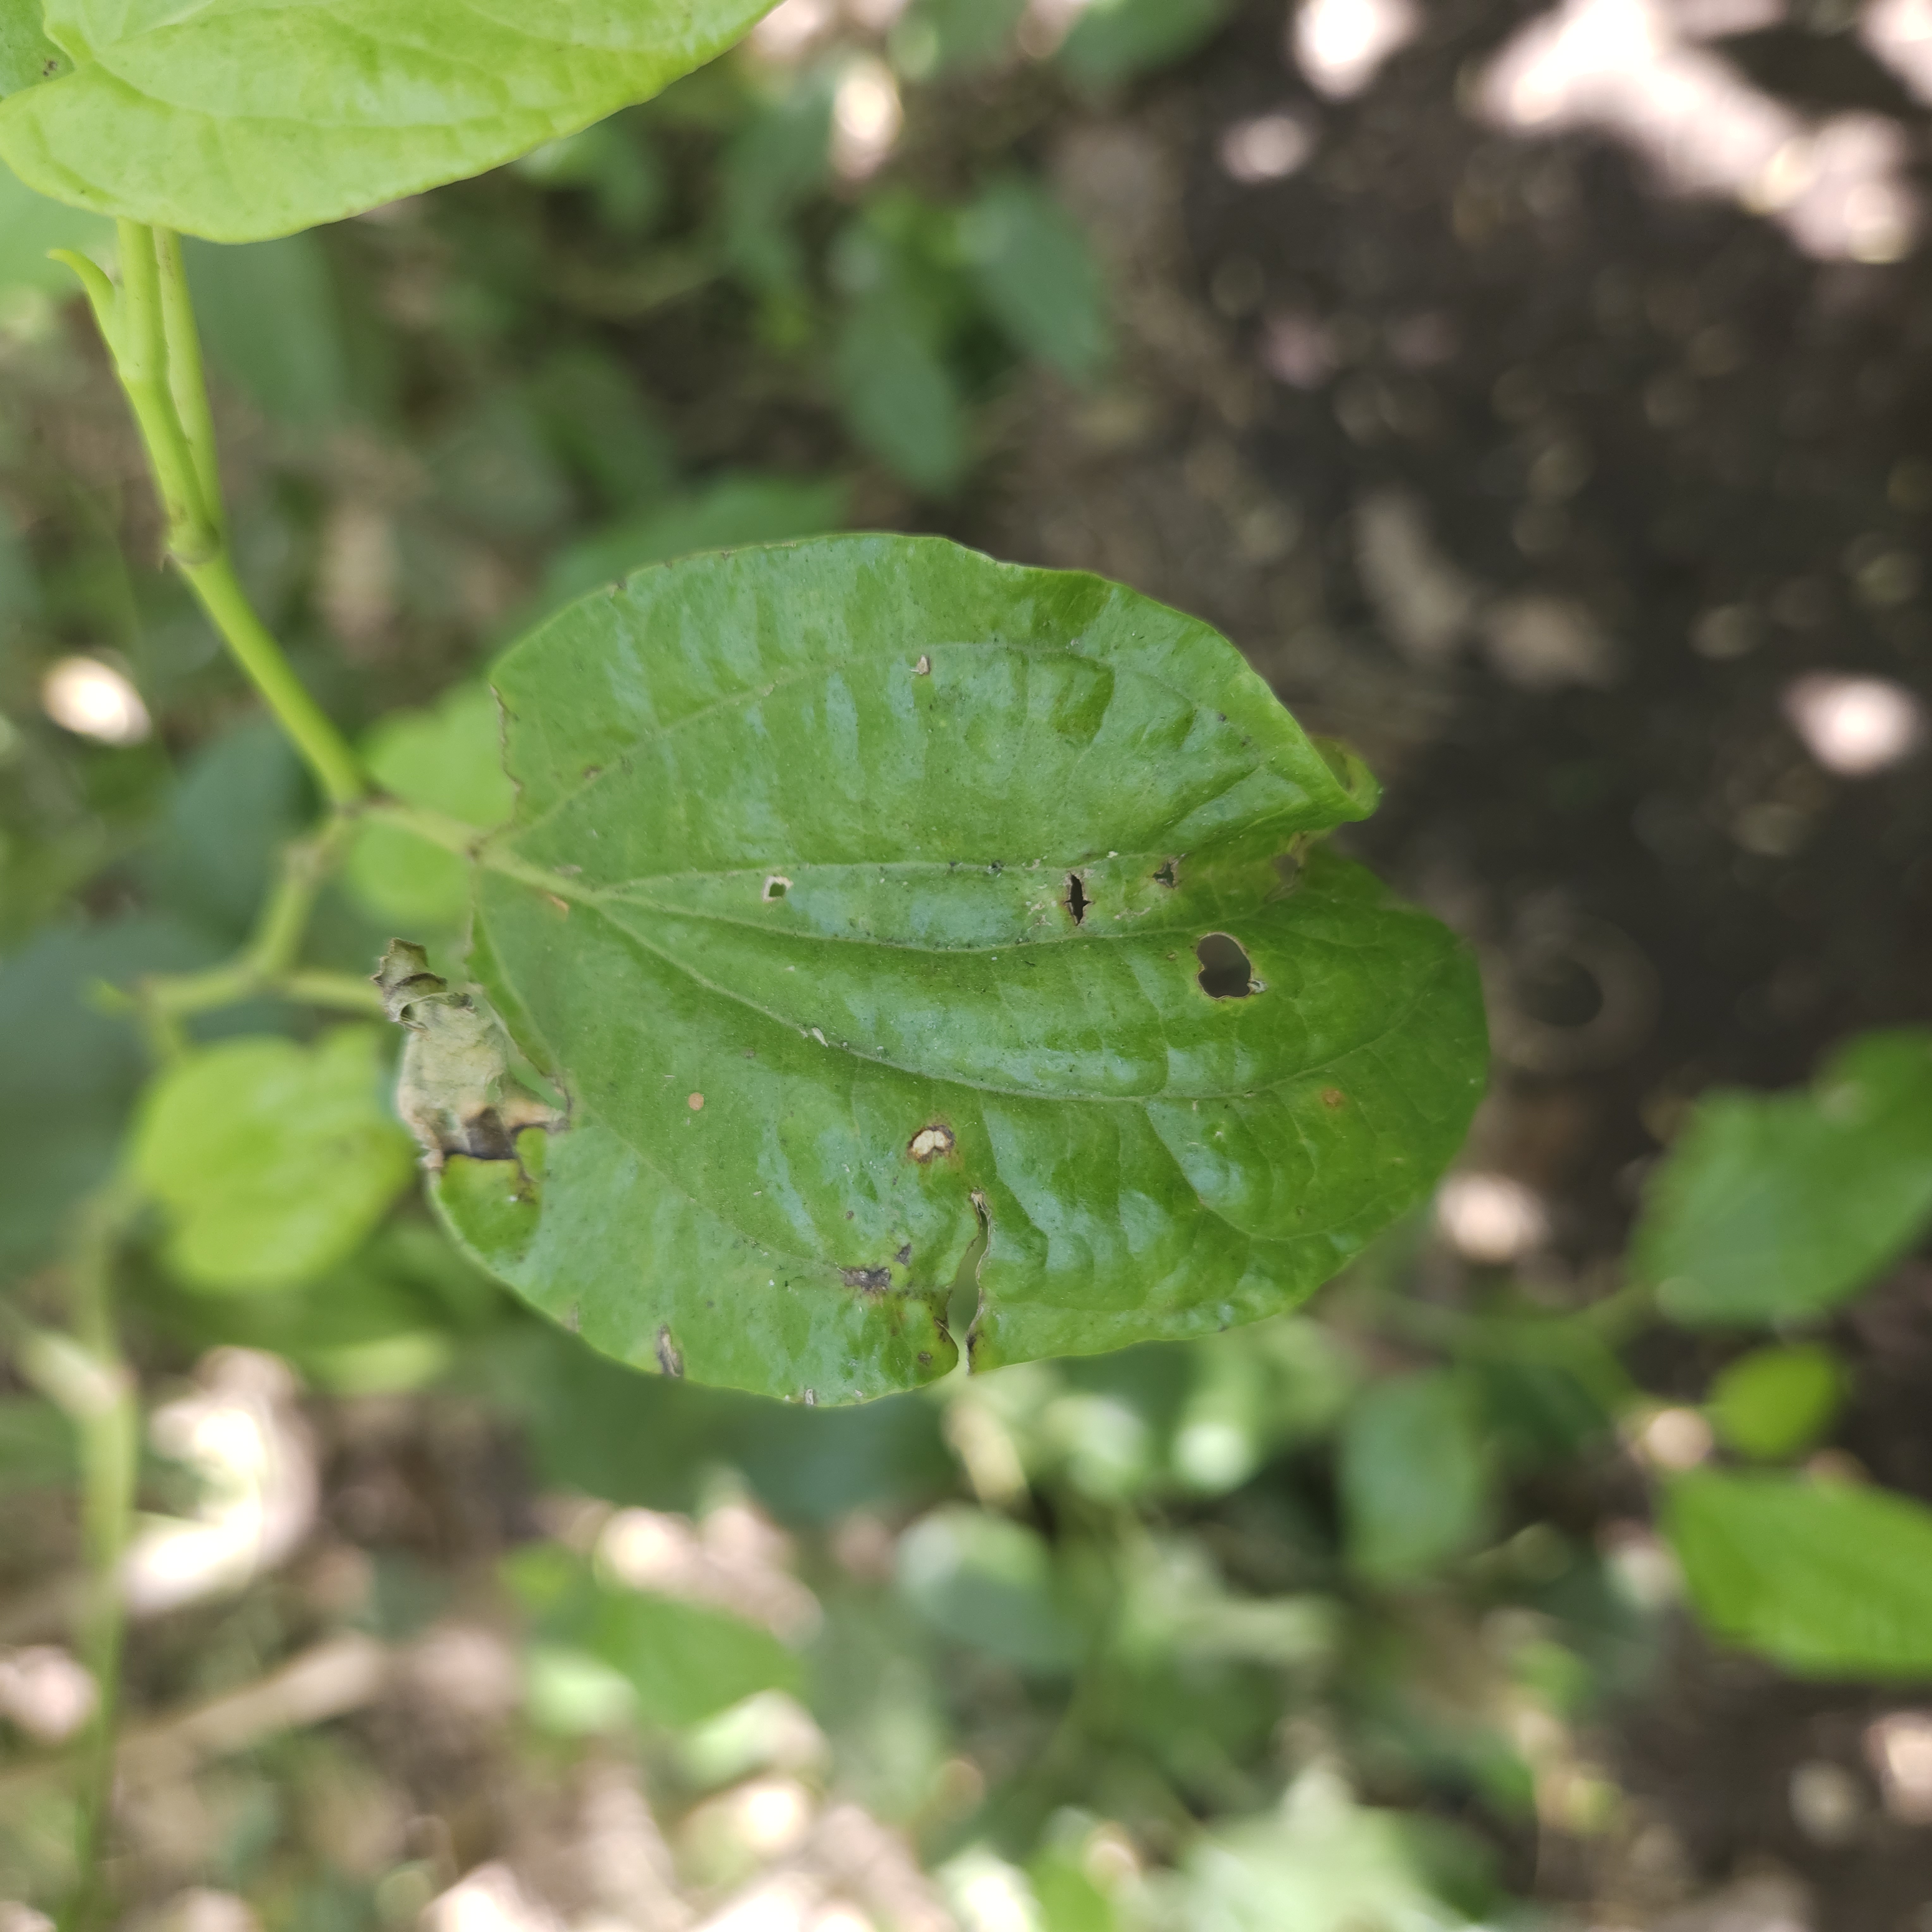
Label: Diseased